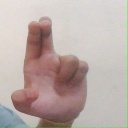
अक्षर: आ